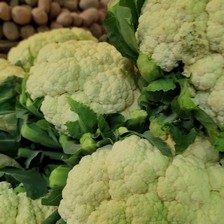
Label: cauliflower